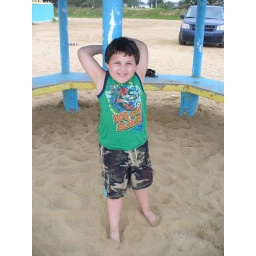
Although we were not able to get in the water in a beach in Arecibo, we were able to take a couple of photos.